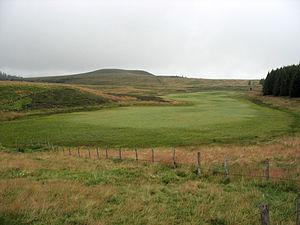
Une tourbière est une zone humide caractérisée par la présence de sphaignes, ces mousses en mourant s'accumulent progressivement pour former de la tourbe, un sol caractérisé par sa très forte teneur en matière organique, peu ou pas décomposée, d'origine végétale. La synthèse de matière organique y est plus importante que sa dégradation. Les écosystèmes tourbeux couvrent 3 % à 5 % des surfaces terrestres émergés, mais la biodiversité y est très élevée, et ils stockent le carbone de façon très efficace.